CIMB

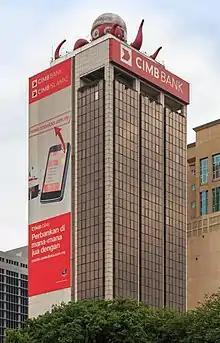
Former group headquarters in Kuala Lumpur

CIMB Group Holdings Berhad has been listed on the Main Market of Bursa Malaysia since 1987 with a market capitalisation of RM38.7 billion. Total assets at the end of 2015 were RM461.6 billion, with total shareholders’ funds of RM41.1 billion and total Islamic assets of RM70.7 billion.